Richard Dean Anderson

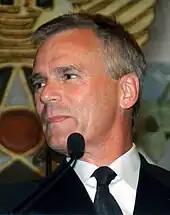
Anderson was recognized by the Air Force for his role in "Stargate SG-1" and was made an honorary Air Force brigadier general

From 1997 to 2005, Anderson starred as Jack O'Neill in "Stargate SG-1", based on the movie "Stargate" starring Kurt Russell and James Spader. John Symes, president of Metro–Goldwyn–Mayer (MGM), called Anderson himself and asked him if he wanted a part in the series. Anderson watched the "Stargate" film over and over again and came to the conclusion that the film had "great potential" and signed a contract with the "Stargate" producers. Anderson agreed to become involved with the project if his character was allowed significantly more comedic leeway than Kurt Russell's character in the feature film. He also requested "Stargate SG-1" be more of an ensemble show so that he would not be carrying the plot alone as he did on "MacGyver". According to Anderson, he also would ad-lib "a lot of lines to bring a slightly sarcastic humor to the character". In season eight, he chose to have his character "promoted" to base commander on Don S. Davis's advice. This enabled Davis to retire from acting due to his ailing health and Anderson to take over the smaller role which involved far less on-location shooting so that he could spend more time with his young daughter. The following season, Anderson terminated his status as star and producer of "Stargate SG-1" opting to make several guest appearances per season instead, allowing his sizable role to be filled by veteran actors Ben Browder (replacing Anderson as field commander), Claudia Black (replacing Anderson as the comic relief) and Emmy nominee Beau Bridges (replacing Anderson as Base commander).